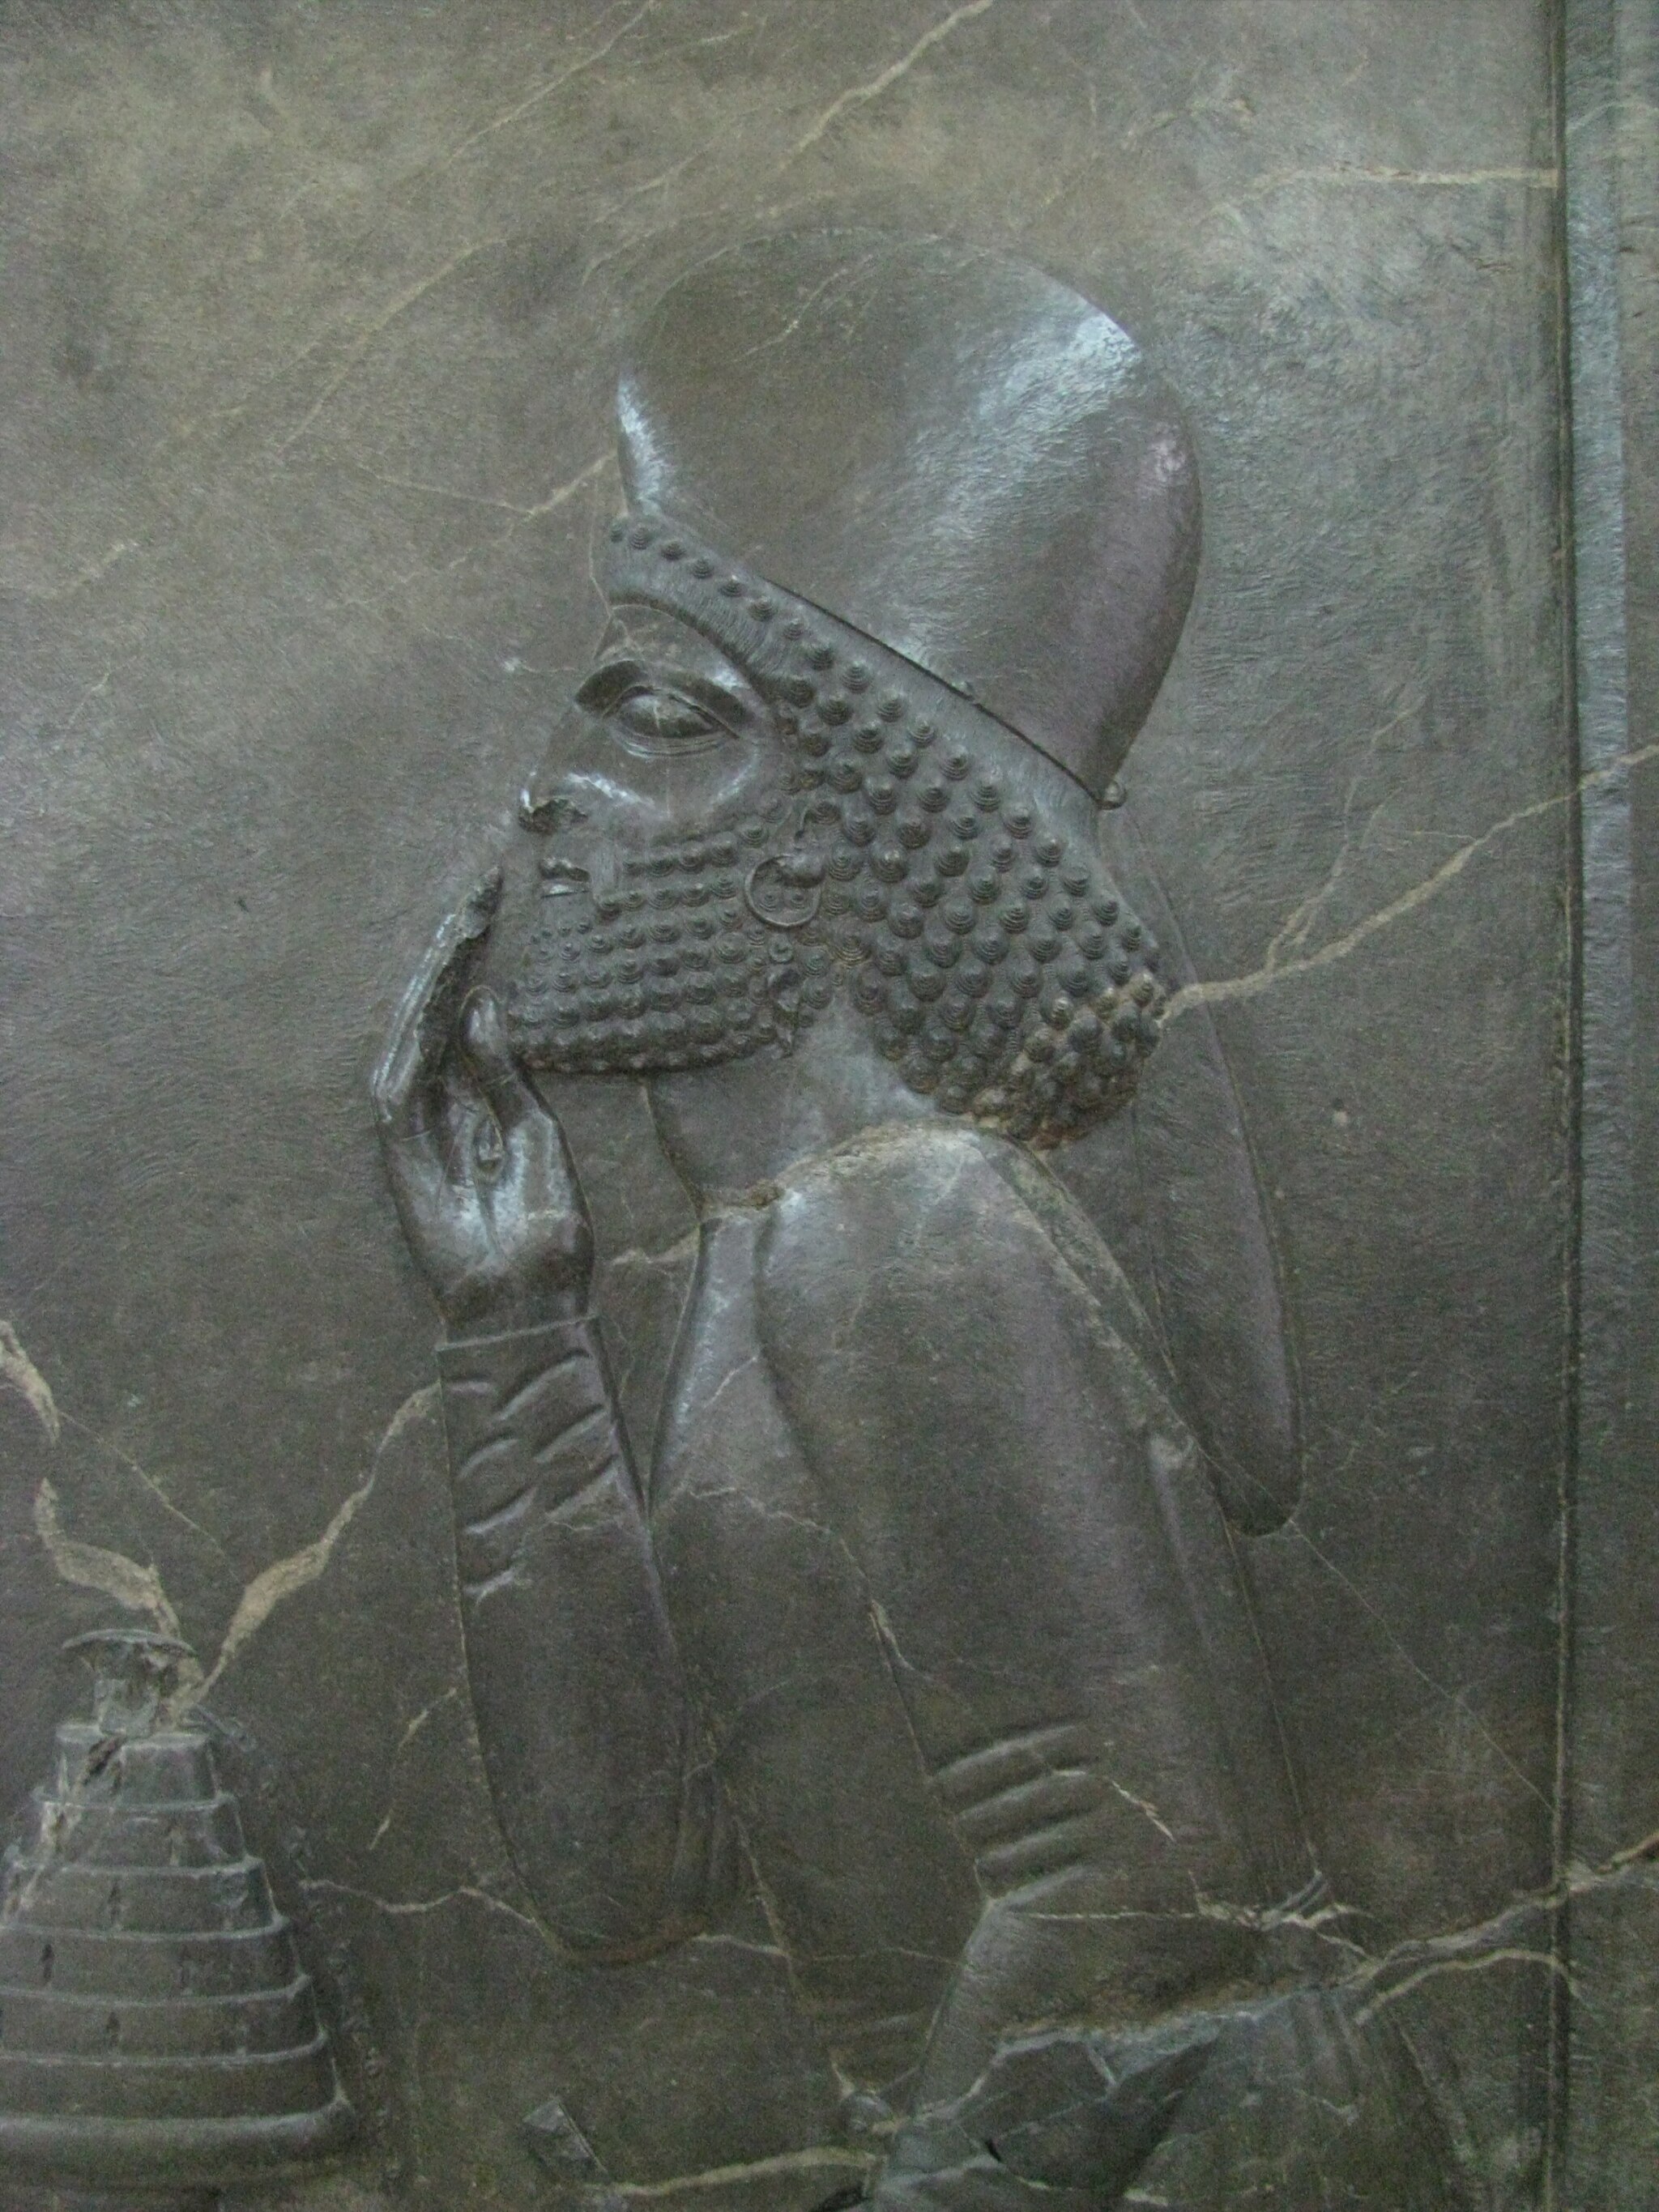
Title: National Meusem Darafsh 34
Description: تصویر فرنکه، وزیر دربار داریوش بزرگ در نقش بار عام داریوش. کشف‌شده در تخت جمشید. موجود در موزهٔ ایران باستان
Date: 2007-03-02 12:43:14
Categories: GFDL, Taken with Canon PowerShot SX100 IS, License migration redundant, Achaemenid reliefs, Self-published work, Photos by Darafsh Kaviyani, Audience scene of Darius (or Xerxes I), Reliefs from Persepolis